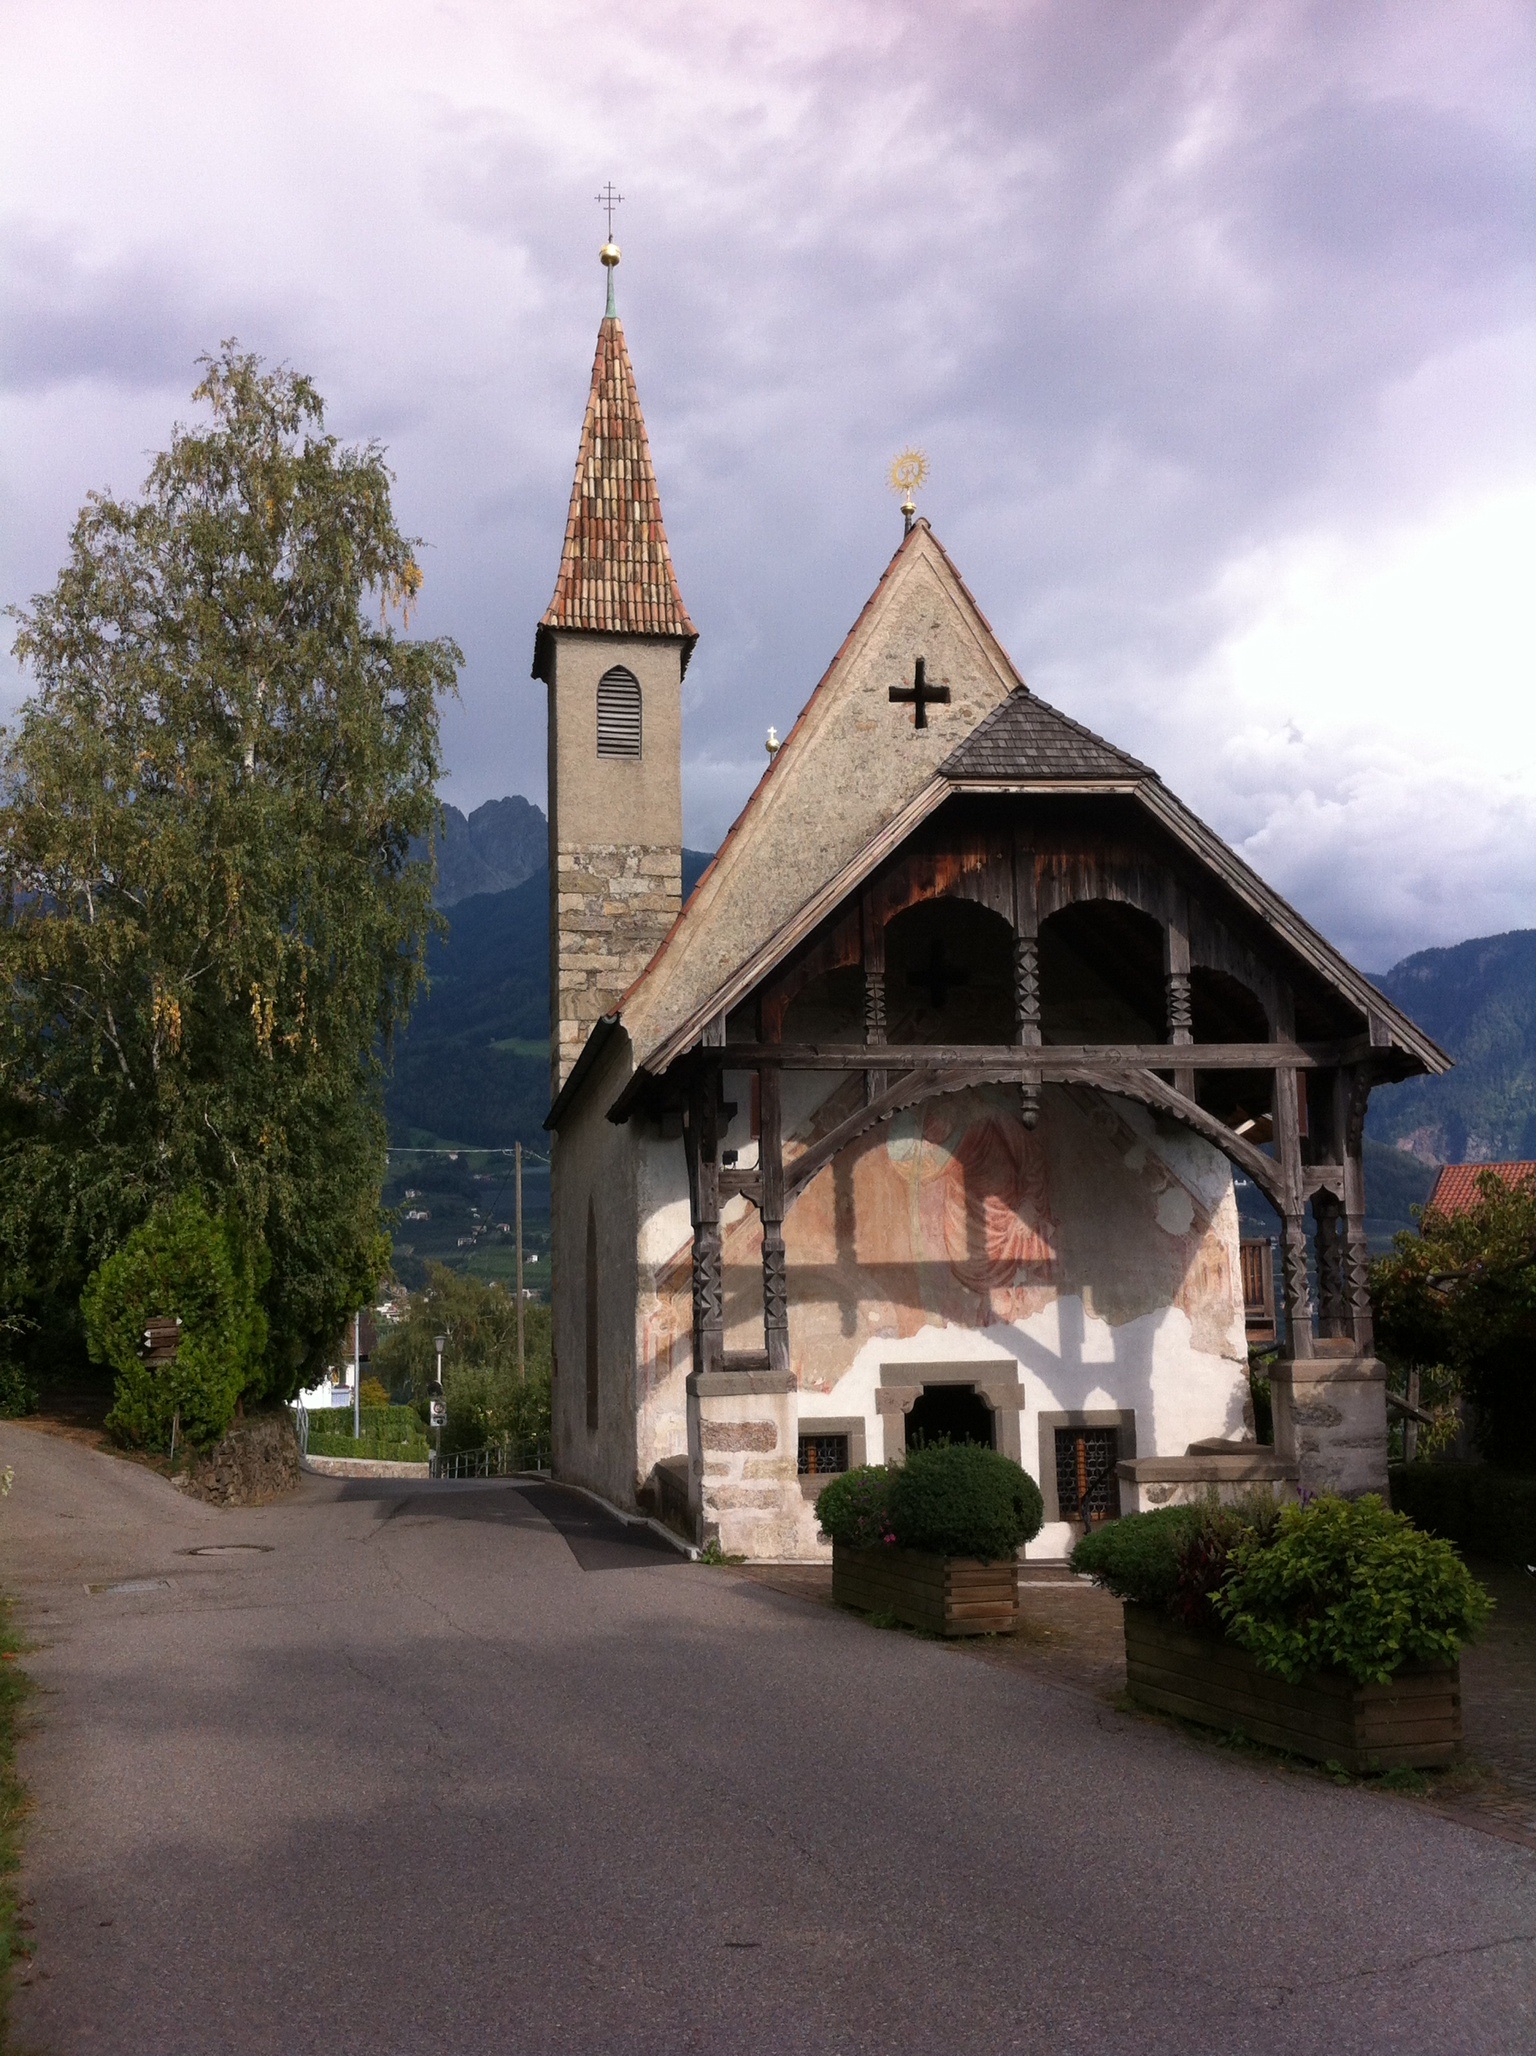
house, town, building, home, vacation, village, church, chapel, place of worship, monastery, shrine, estate, rural area, tirolo, st ruprecht